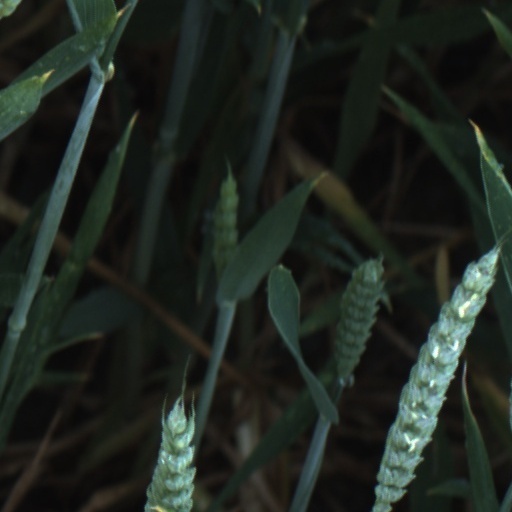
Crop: wheat